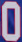
Number: 0